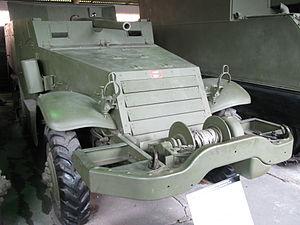
Le T48 Gun Motor Carriage est un canon anti-char automoteur produit par la firme Diamond T entre 1942 et 1943 pour les Forces armées des États-Unis et l'armée britannique. La conception incorpore un canon de 57 mm M1, une production américaine du canon ordnance QF 6 pounder britannique, monté sur un M3 Half-track.